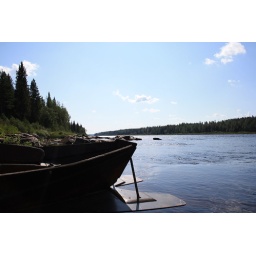
Probably the best known salmon river in Finland.